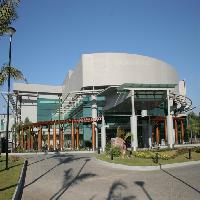
Weather: sun or clear